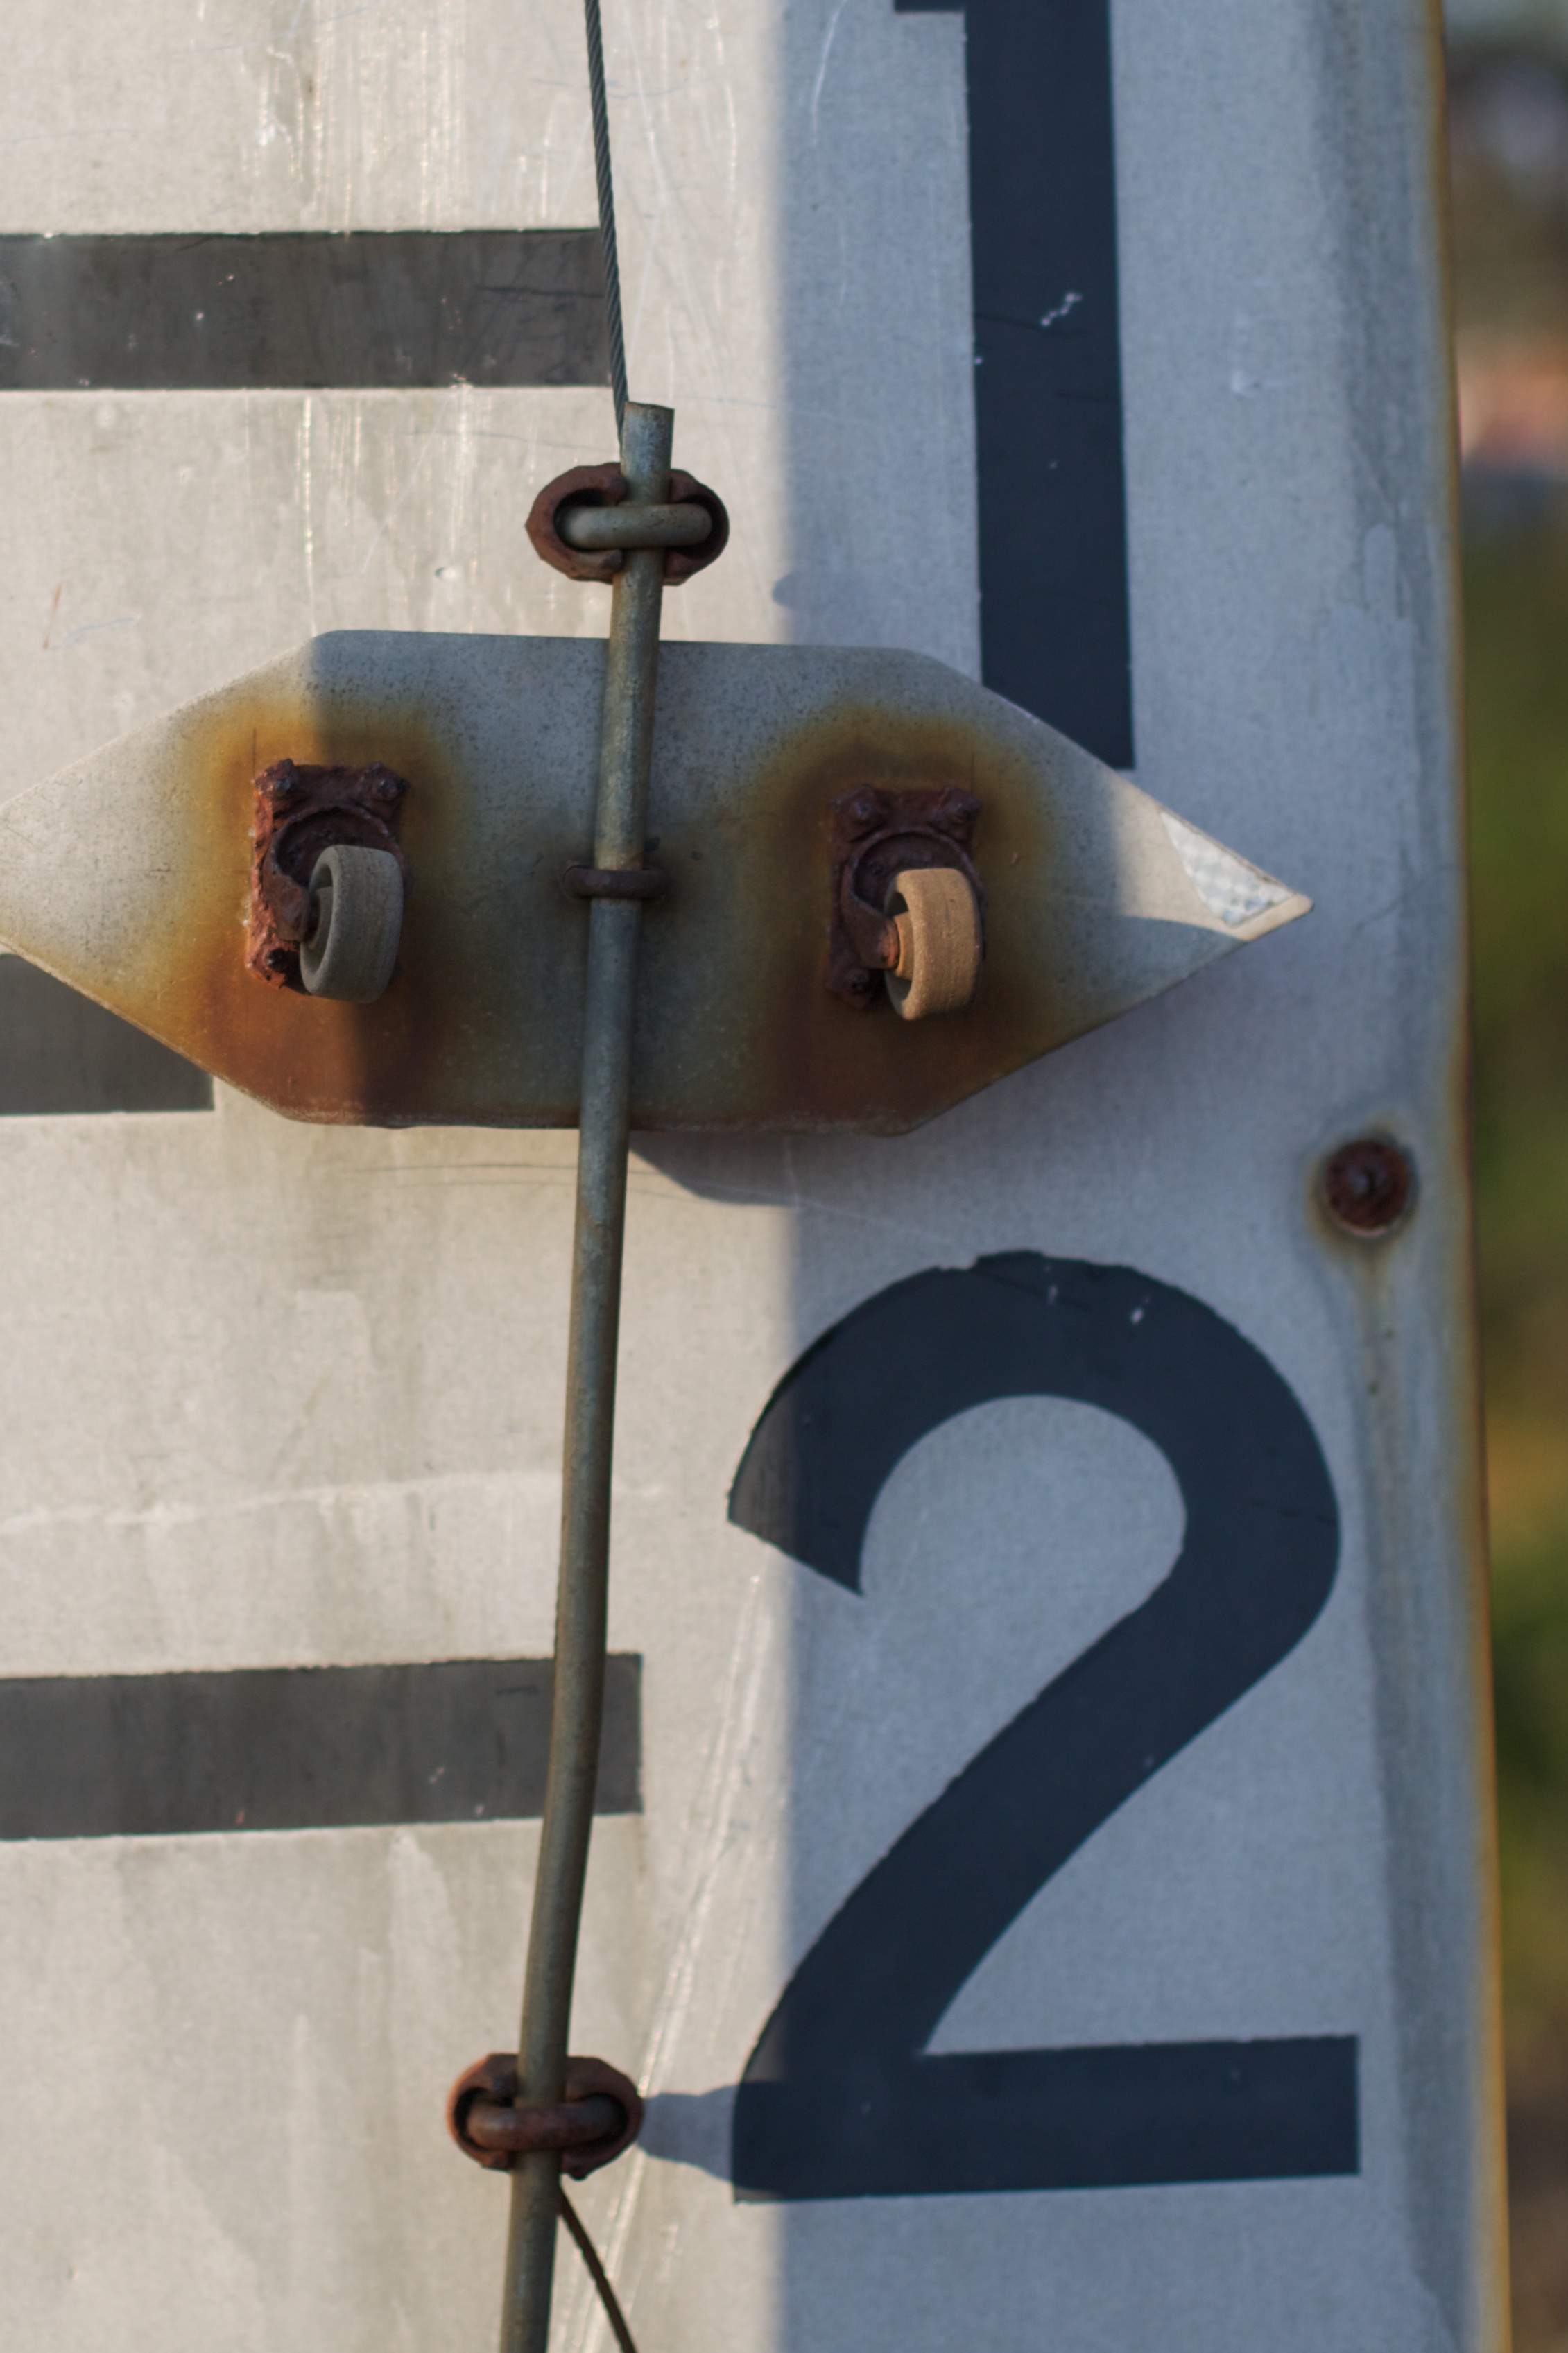
wood, mast, lighting, sculpture, iron, man made object